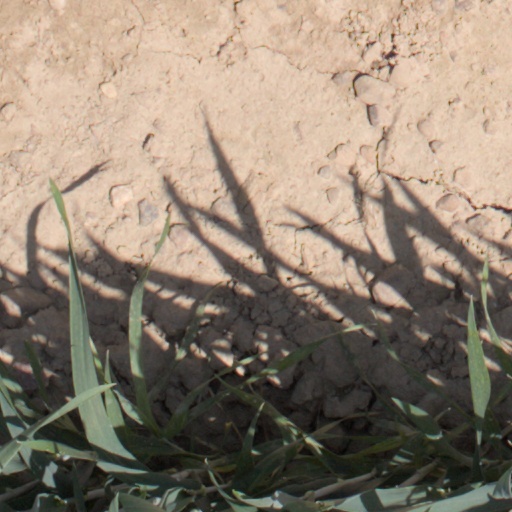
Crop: wheat